Princess Cruises

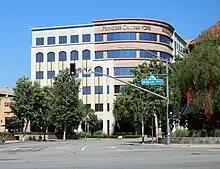
Princess Cruises headquarters in Santa Clarita

Princess Cruises began in 1965, when founder Stanley McDonald chartered Canadian Pacific Limited's Alaska cruise ship "Princess Patricia" for Mexican Riviera cruises from Los Angeles during a time when she would have usually been laid up for the winter. However, "Princess Pat", as she was fondly called, had never been designed for tropical cruising, lacking air-conditioning, and Princess ended her charter in favor of a more purpose-built cruise ship "Italia".